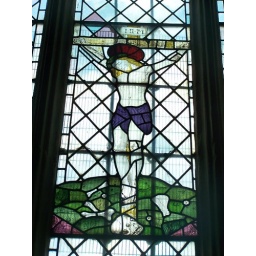
East window detail - 15c glass - Crucifixion with a skull and bones below